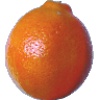
Label: Tangelo 1